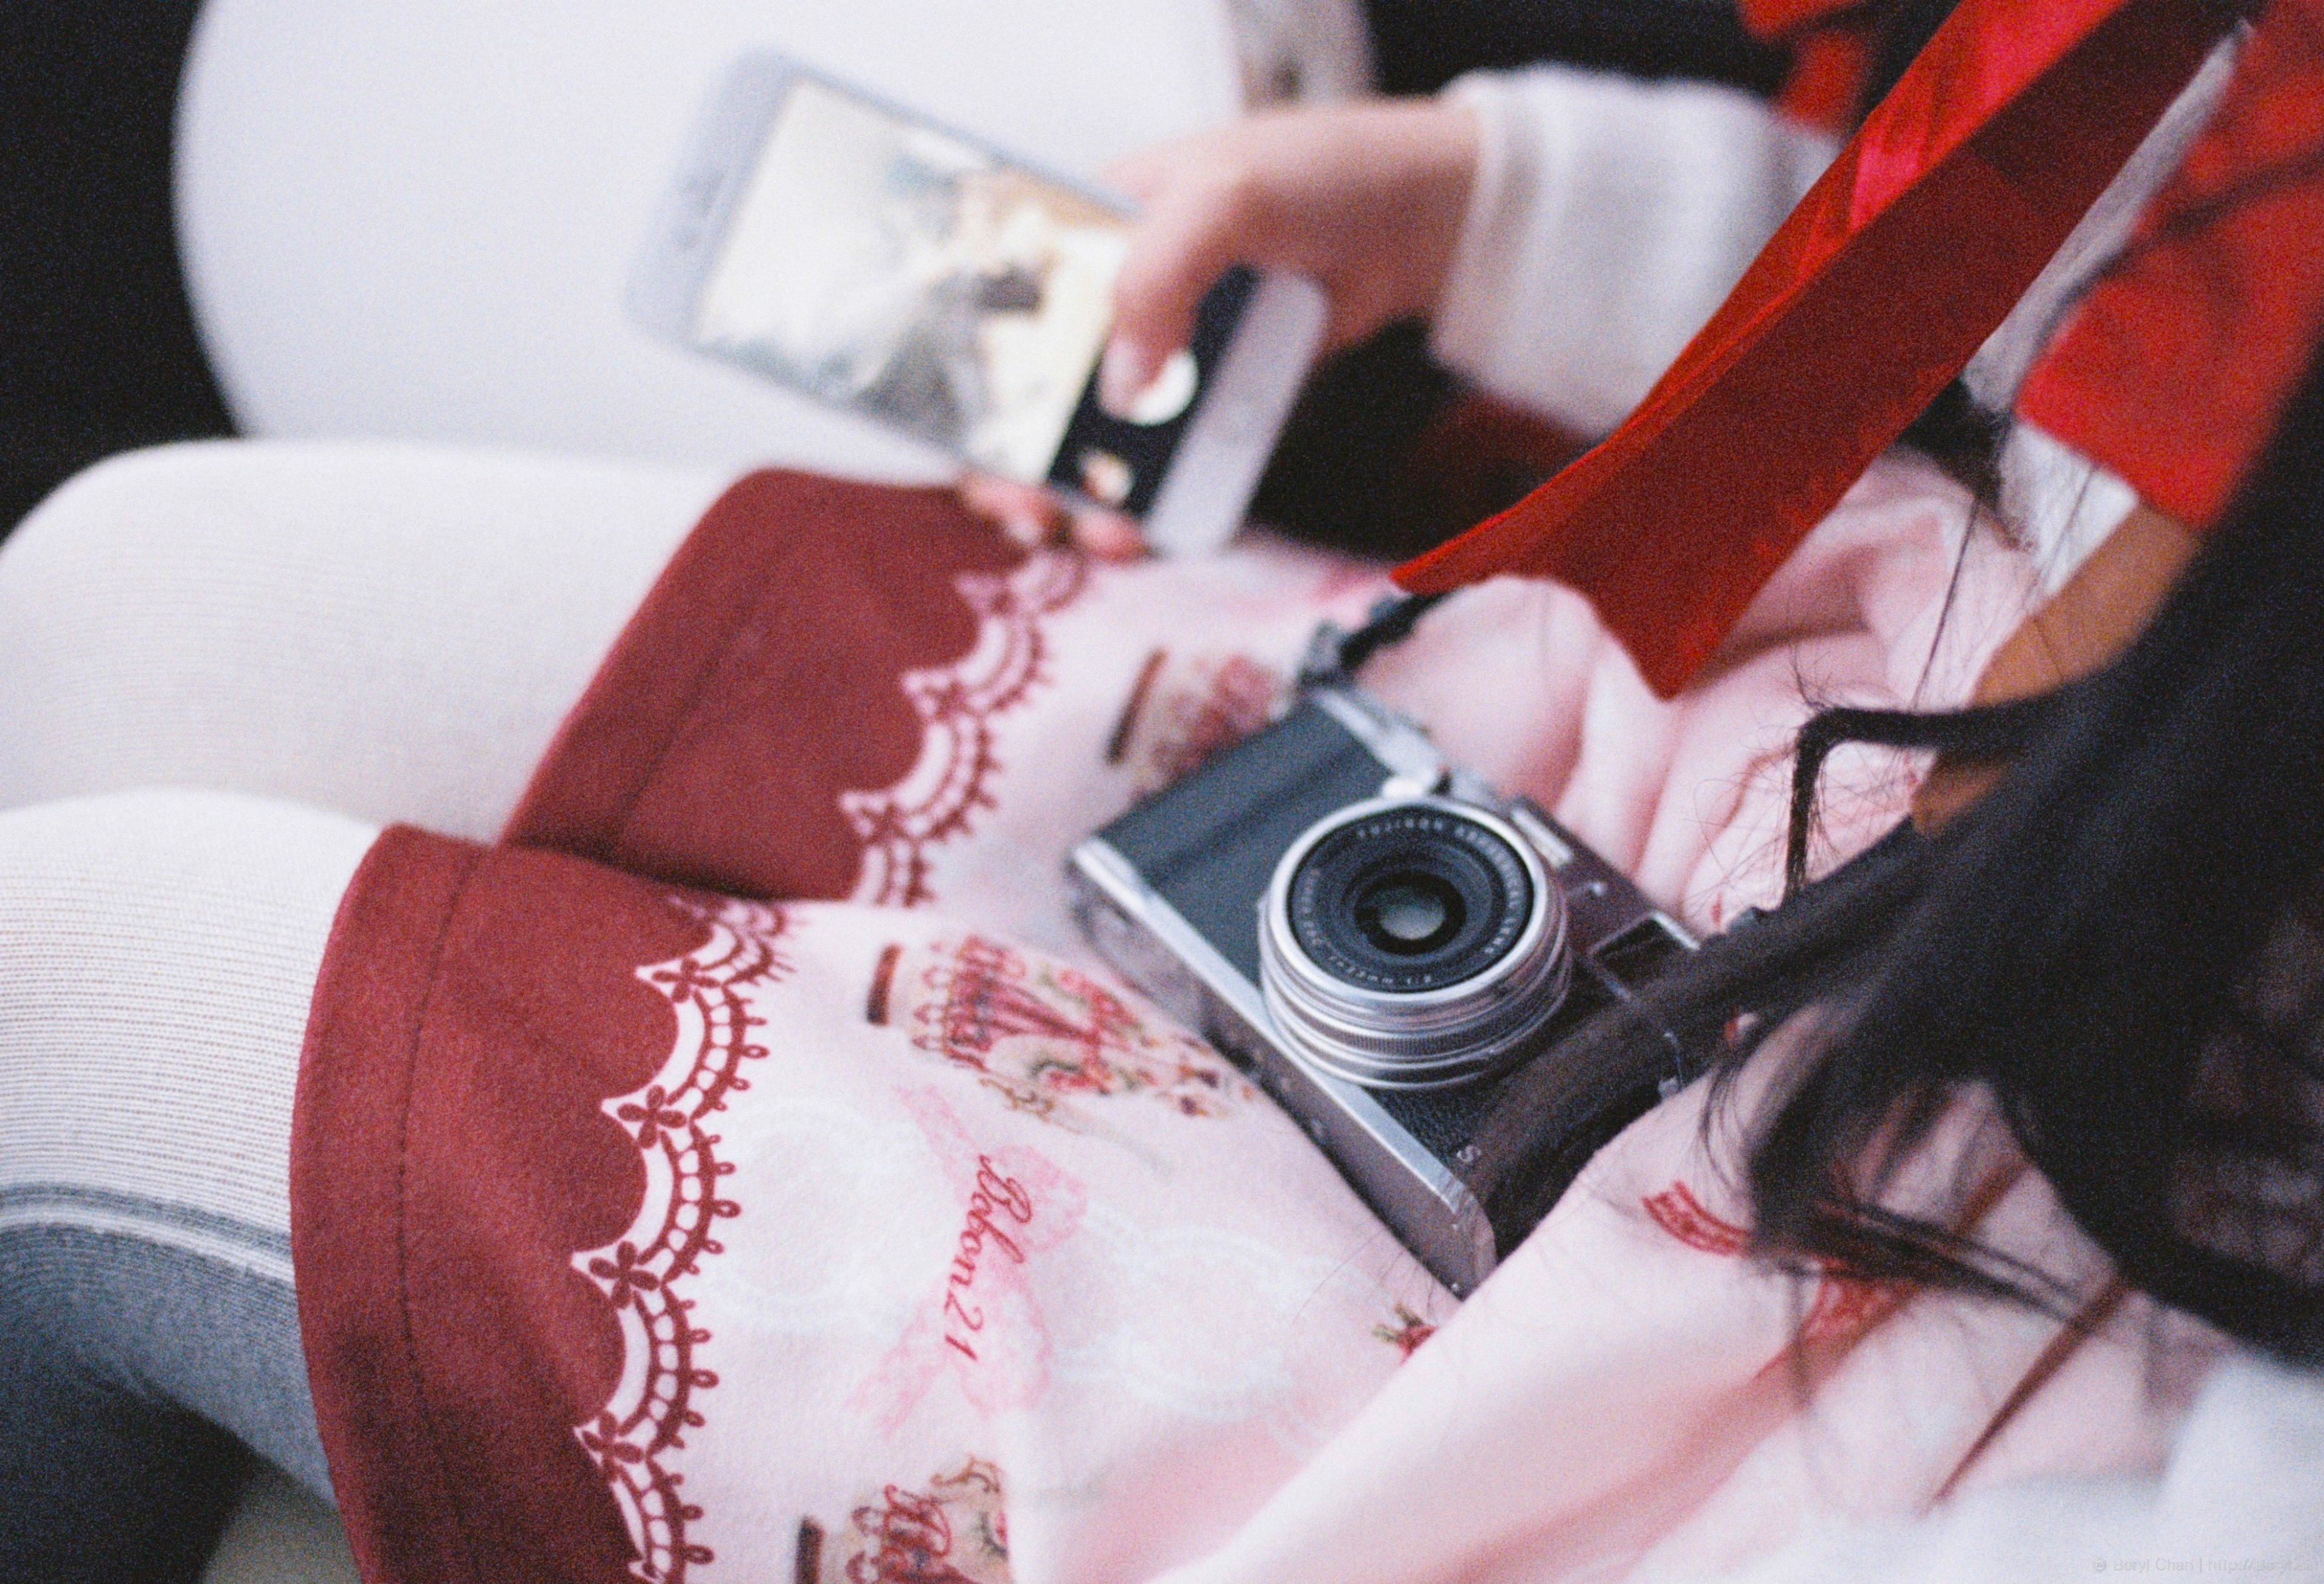
girl, hair, photography, vintage, cute, film, analog, asian, fujifilm, portrait, chinese, red, color, nikon, clothing, pink, art, 50mm, design, glasses, faceless, canton, skirt, nikkor, body, china, tights, nikonf3, outfit, guangzhou, natura, natura1600